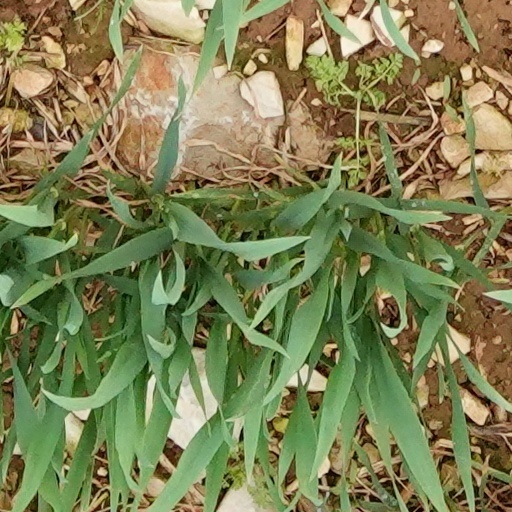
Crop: wheat